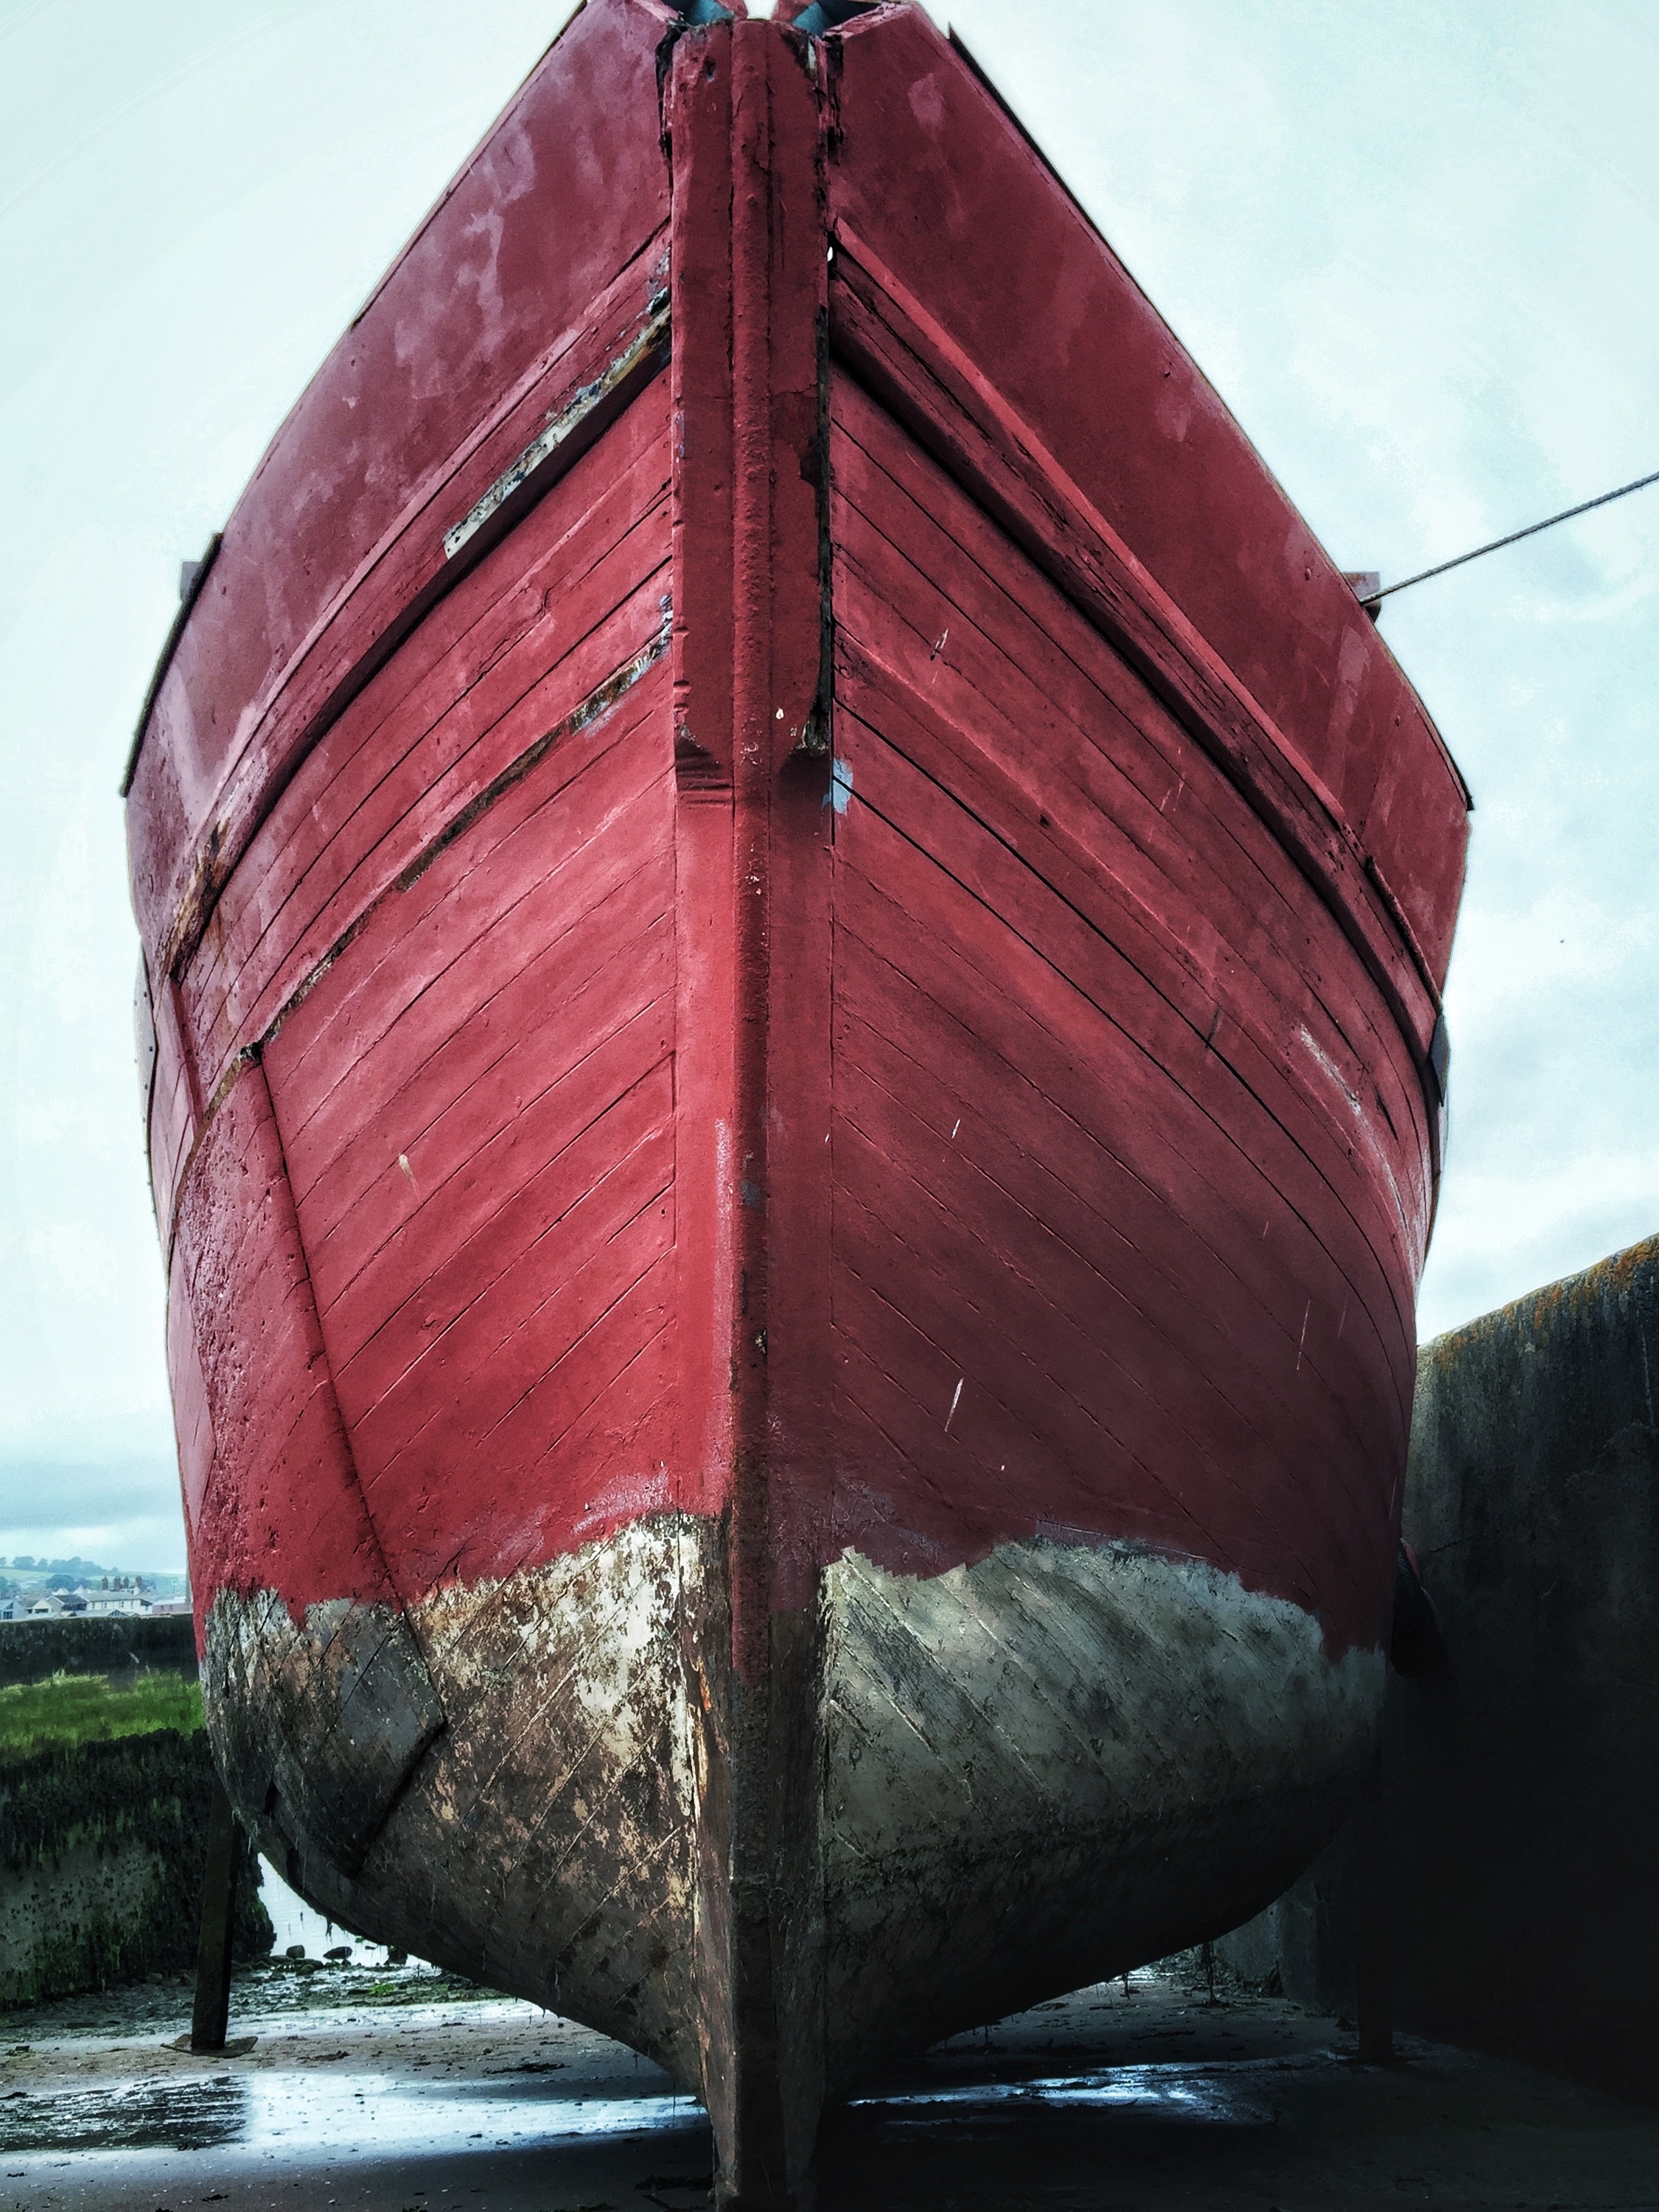
boat, ship, transport, red, vessel, vehicle, color, harbor, hull, marine, man made object